The Little Apocalypse (1993 film)

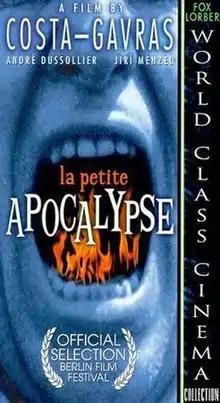

The Little Apocalypse is a 1993 French comedy film adapted from the novel by Tadeusz Konwicki and directed by Costa-Gavras. It was entered into the 43rd Berlin International Film Festival.